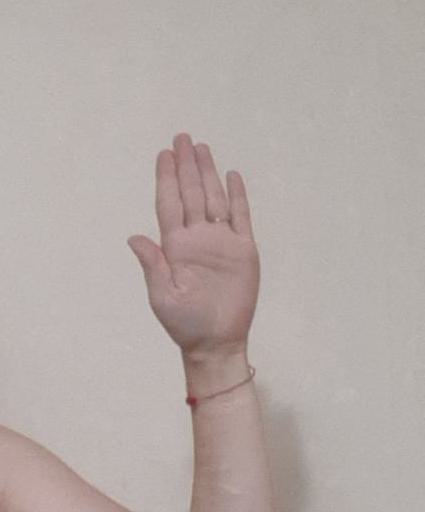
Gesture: stop